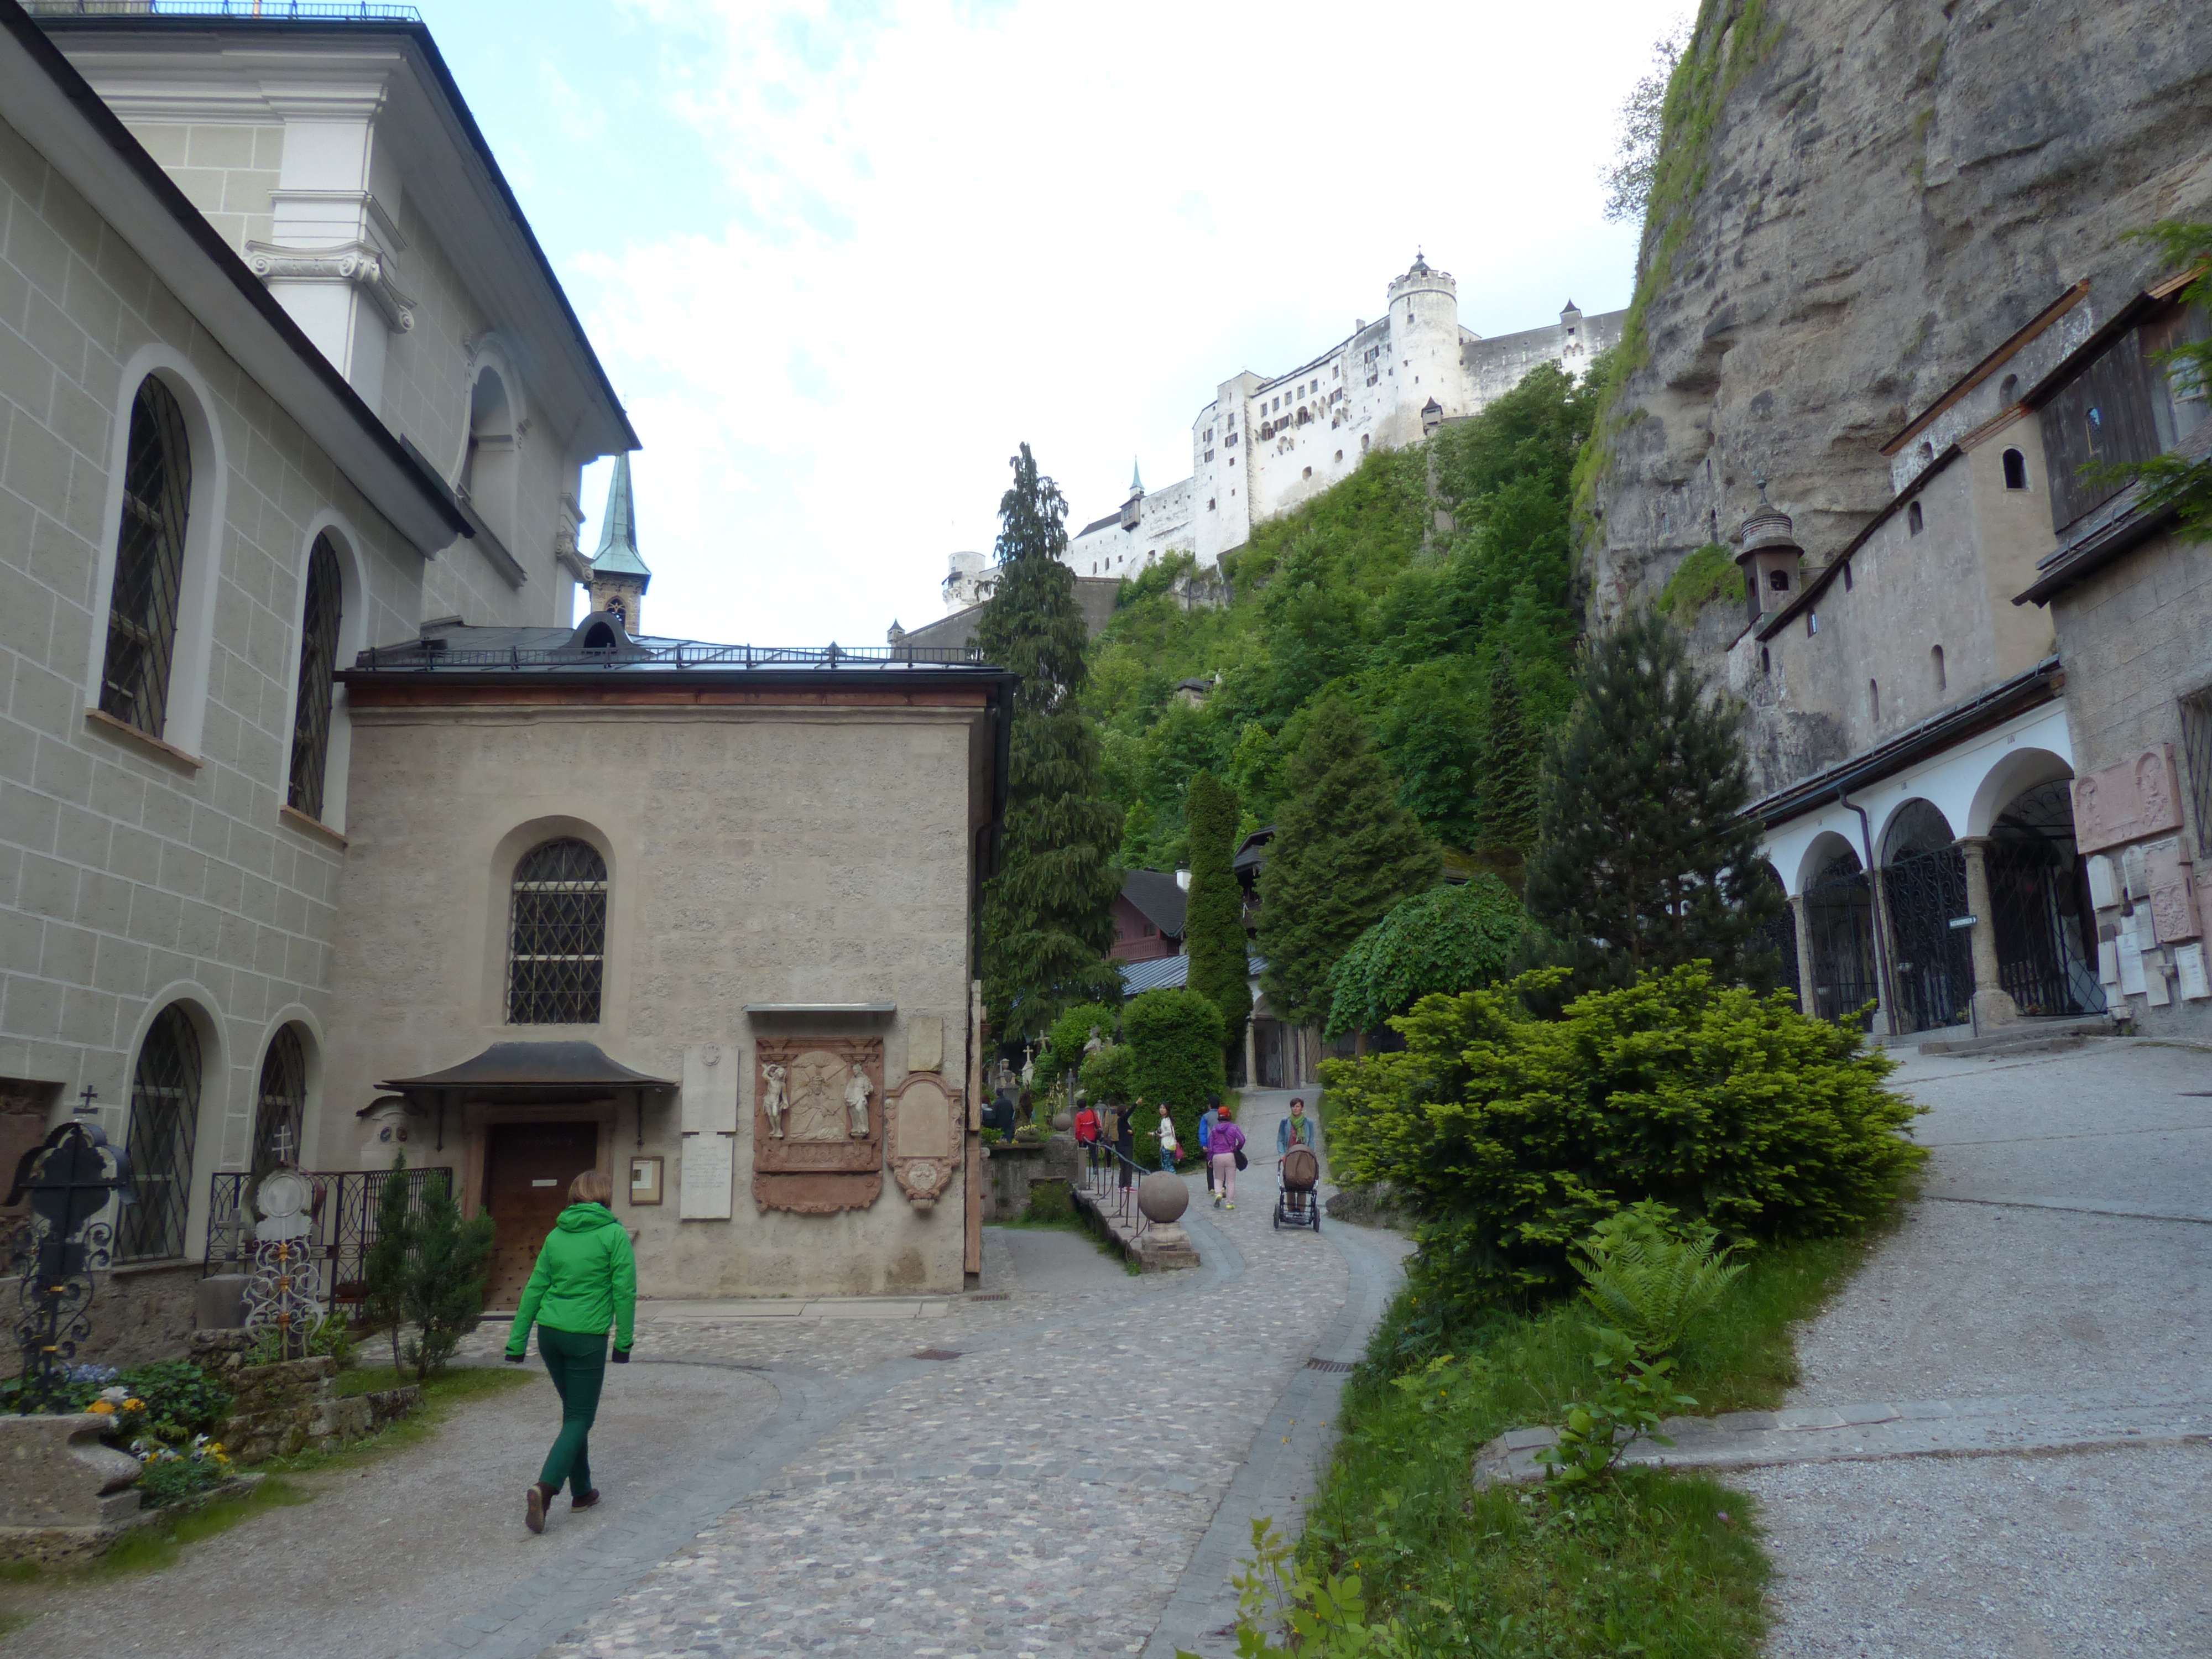
road, street, town, alley, village, property, cemetery, lane, estate, graves, salzburg, crosses, neighbourhood, burial ground, old cemetery, residential area, human settlement, st peter's cemetery, cemetery of the monastery st peter